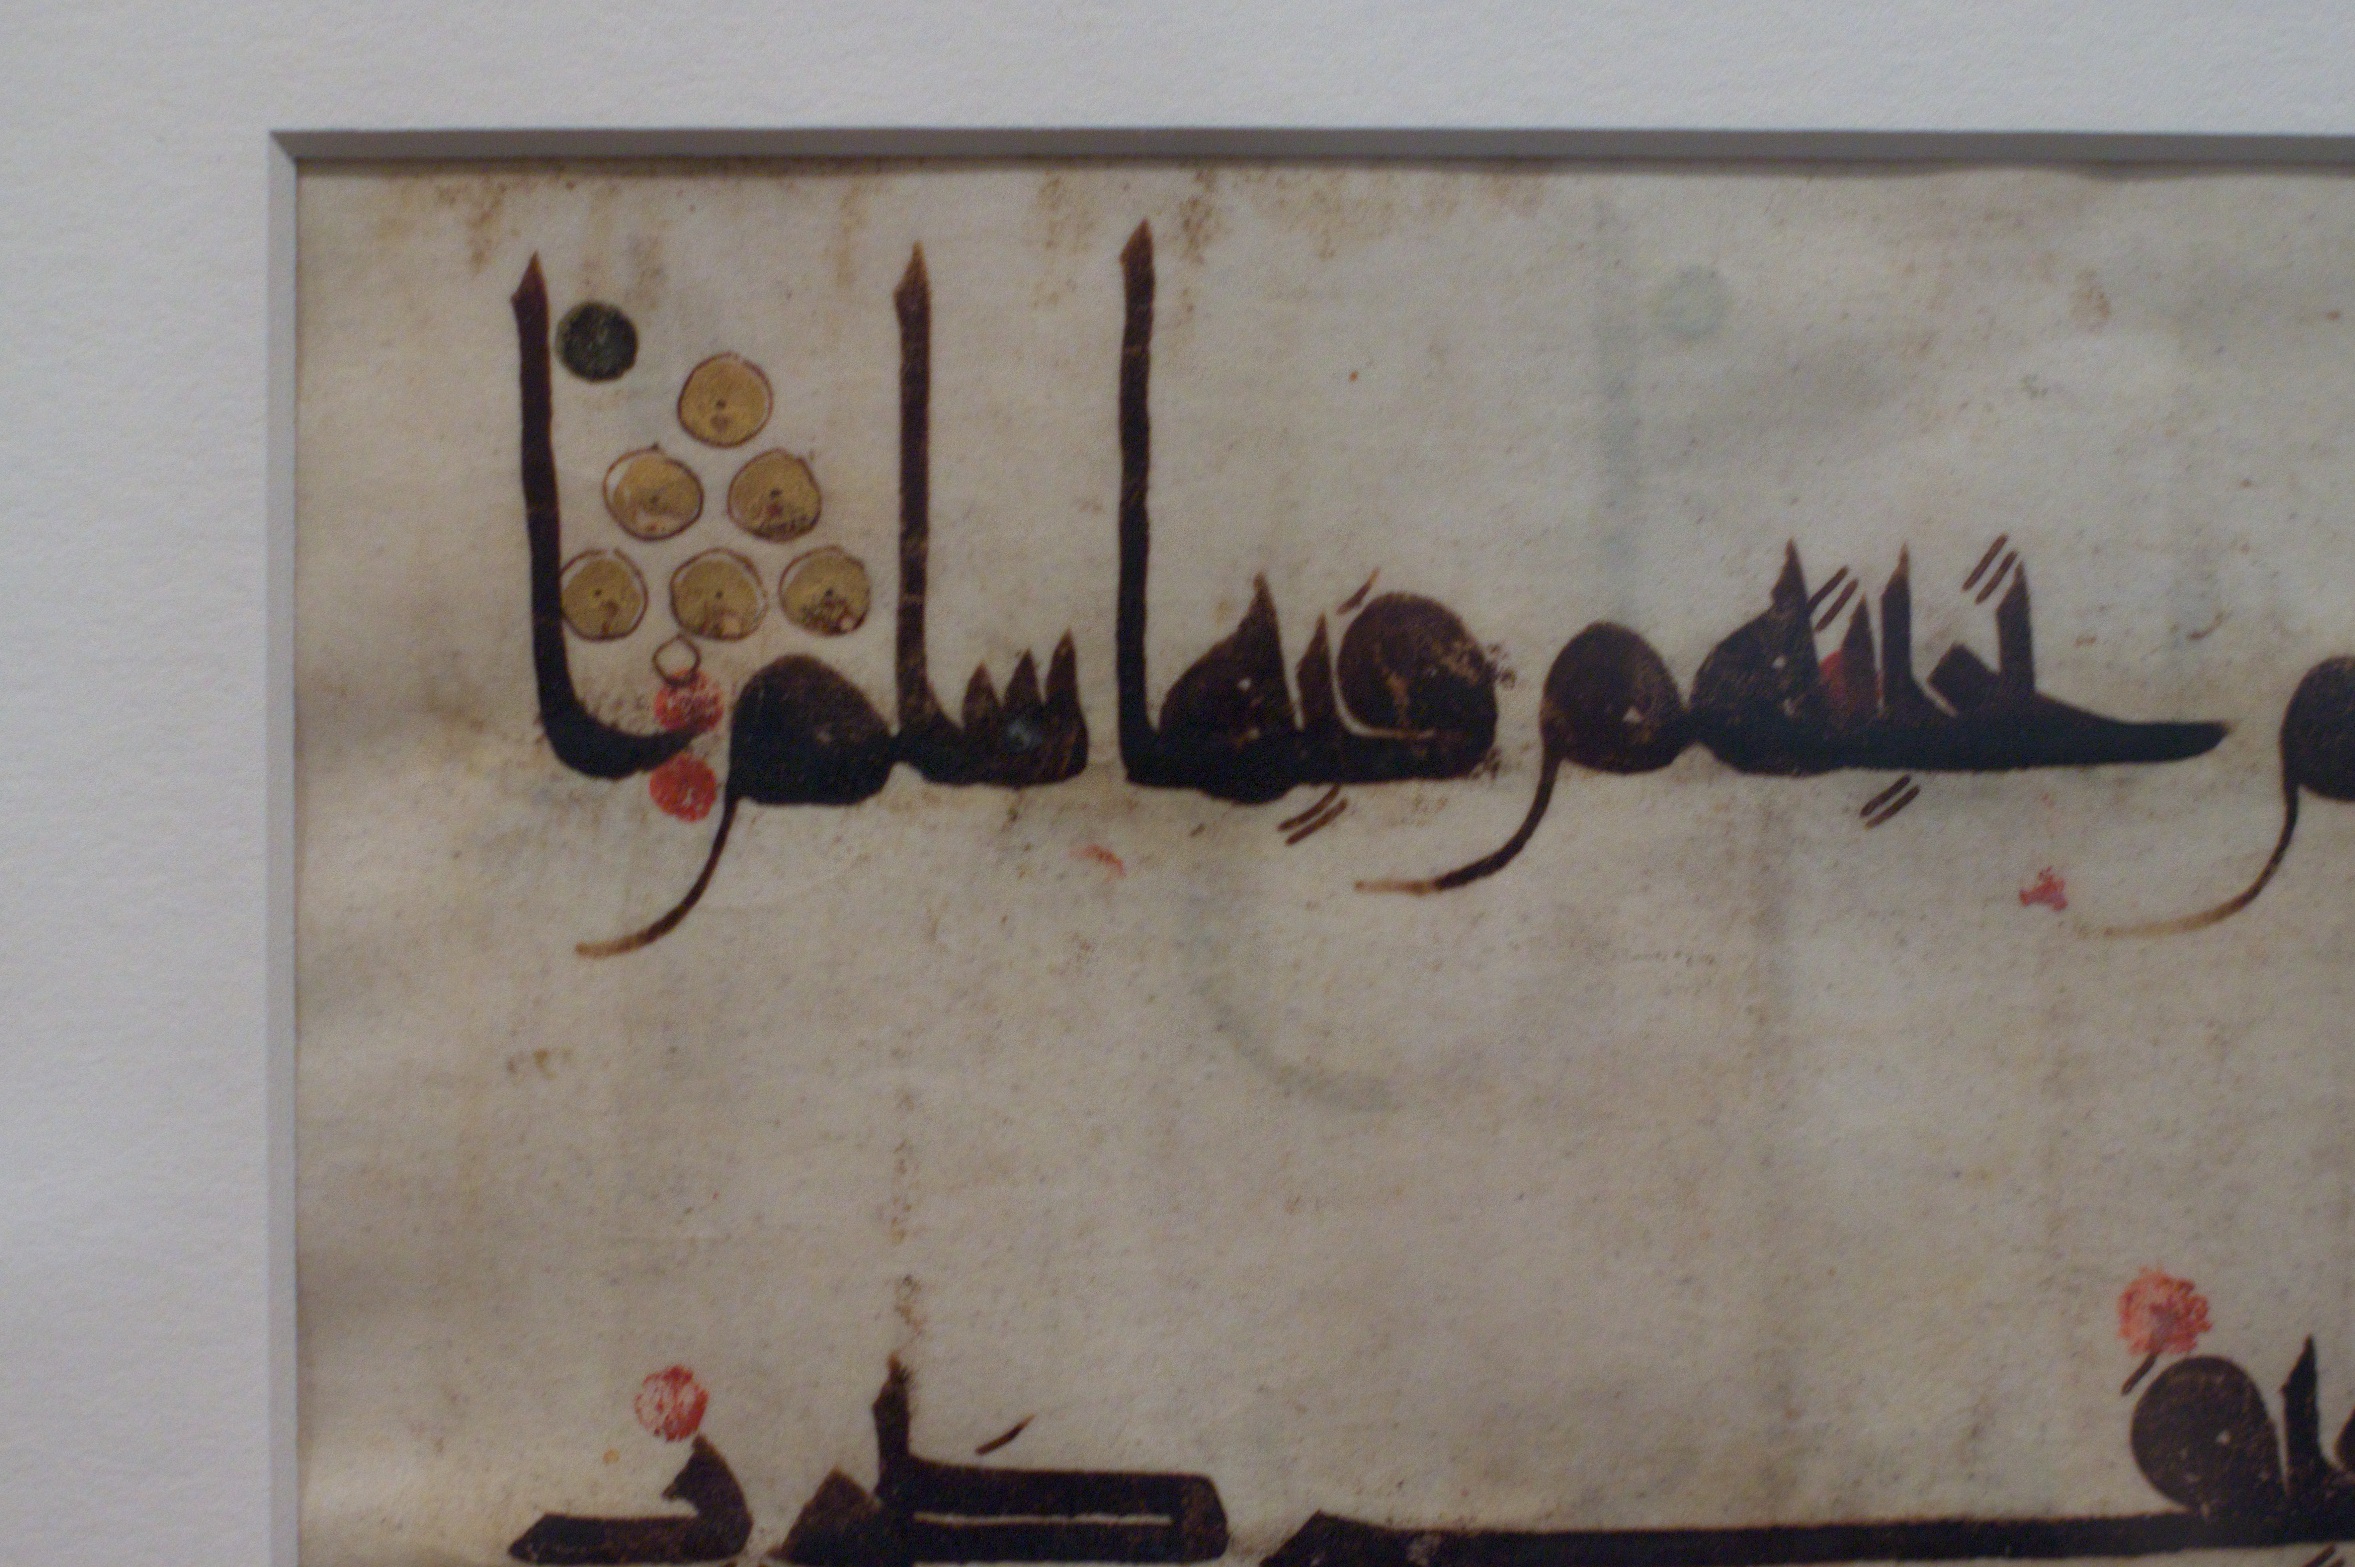
wall, painting, art, mural, calligraphy, modern art